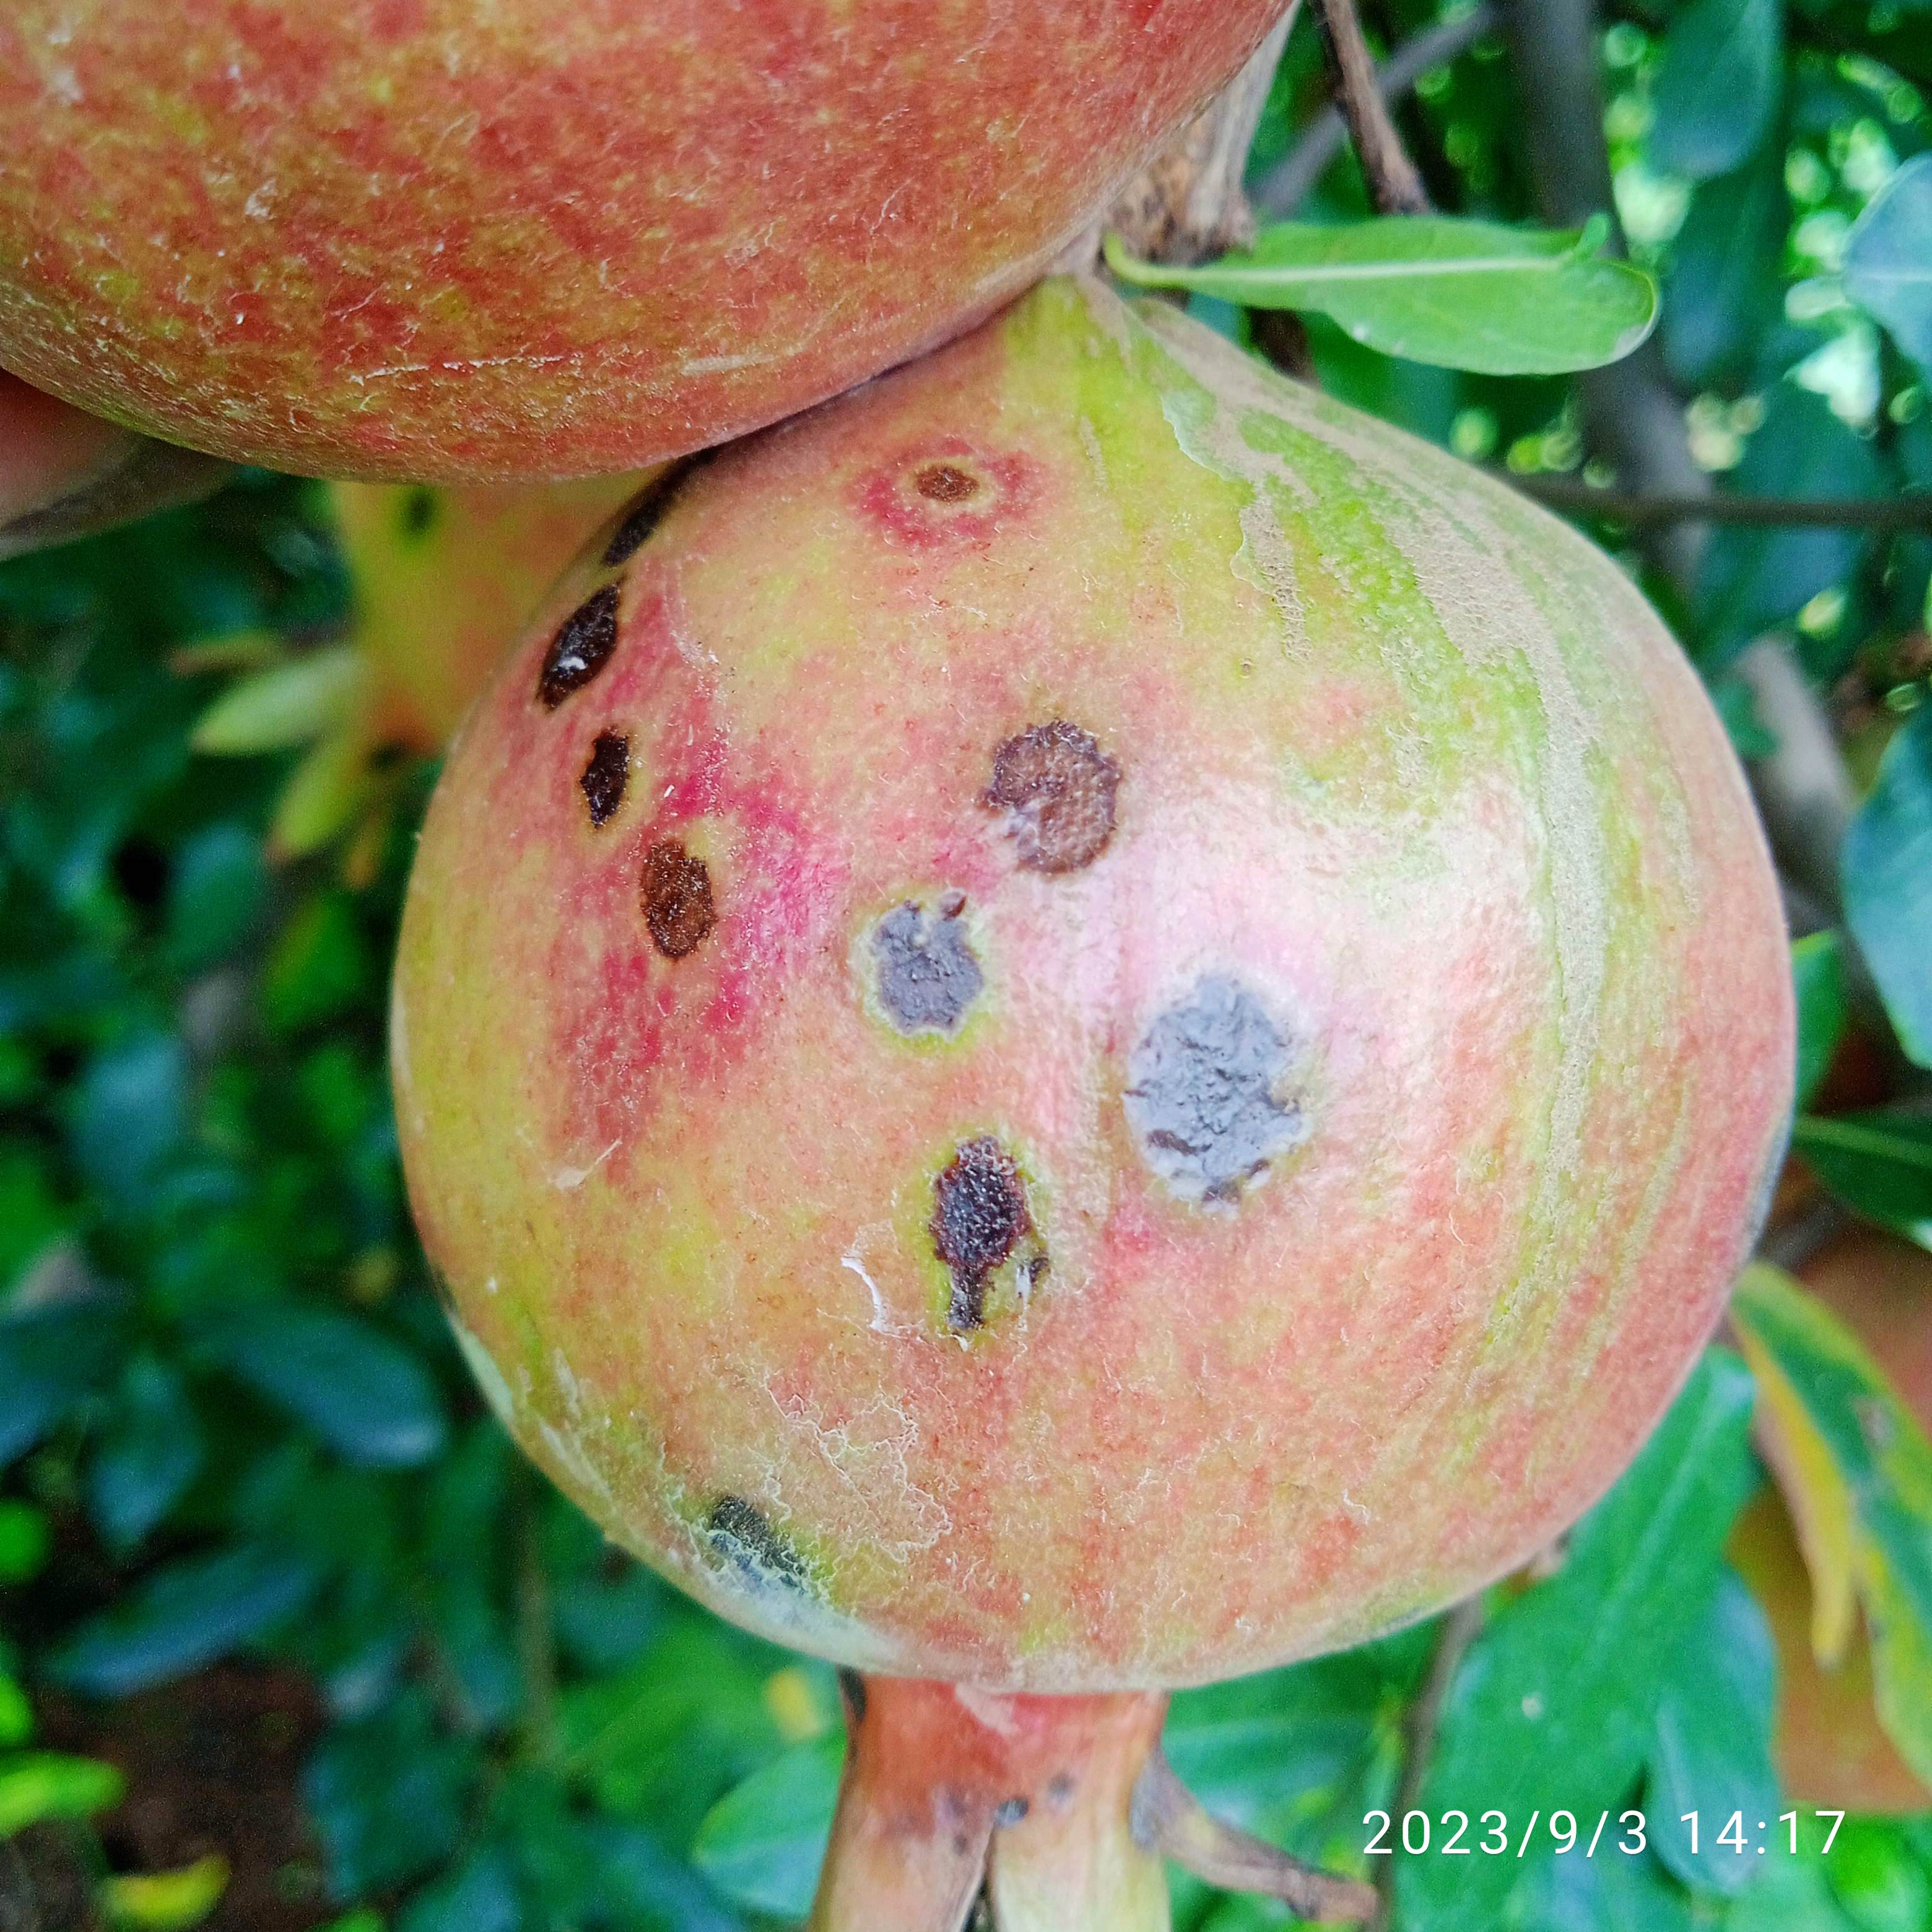
Label: Anthracnose